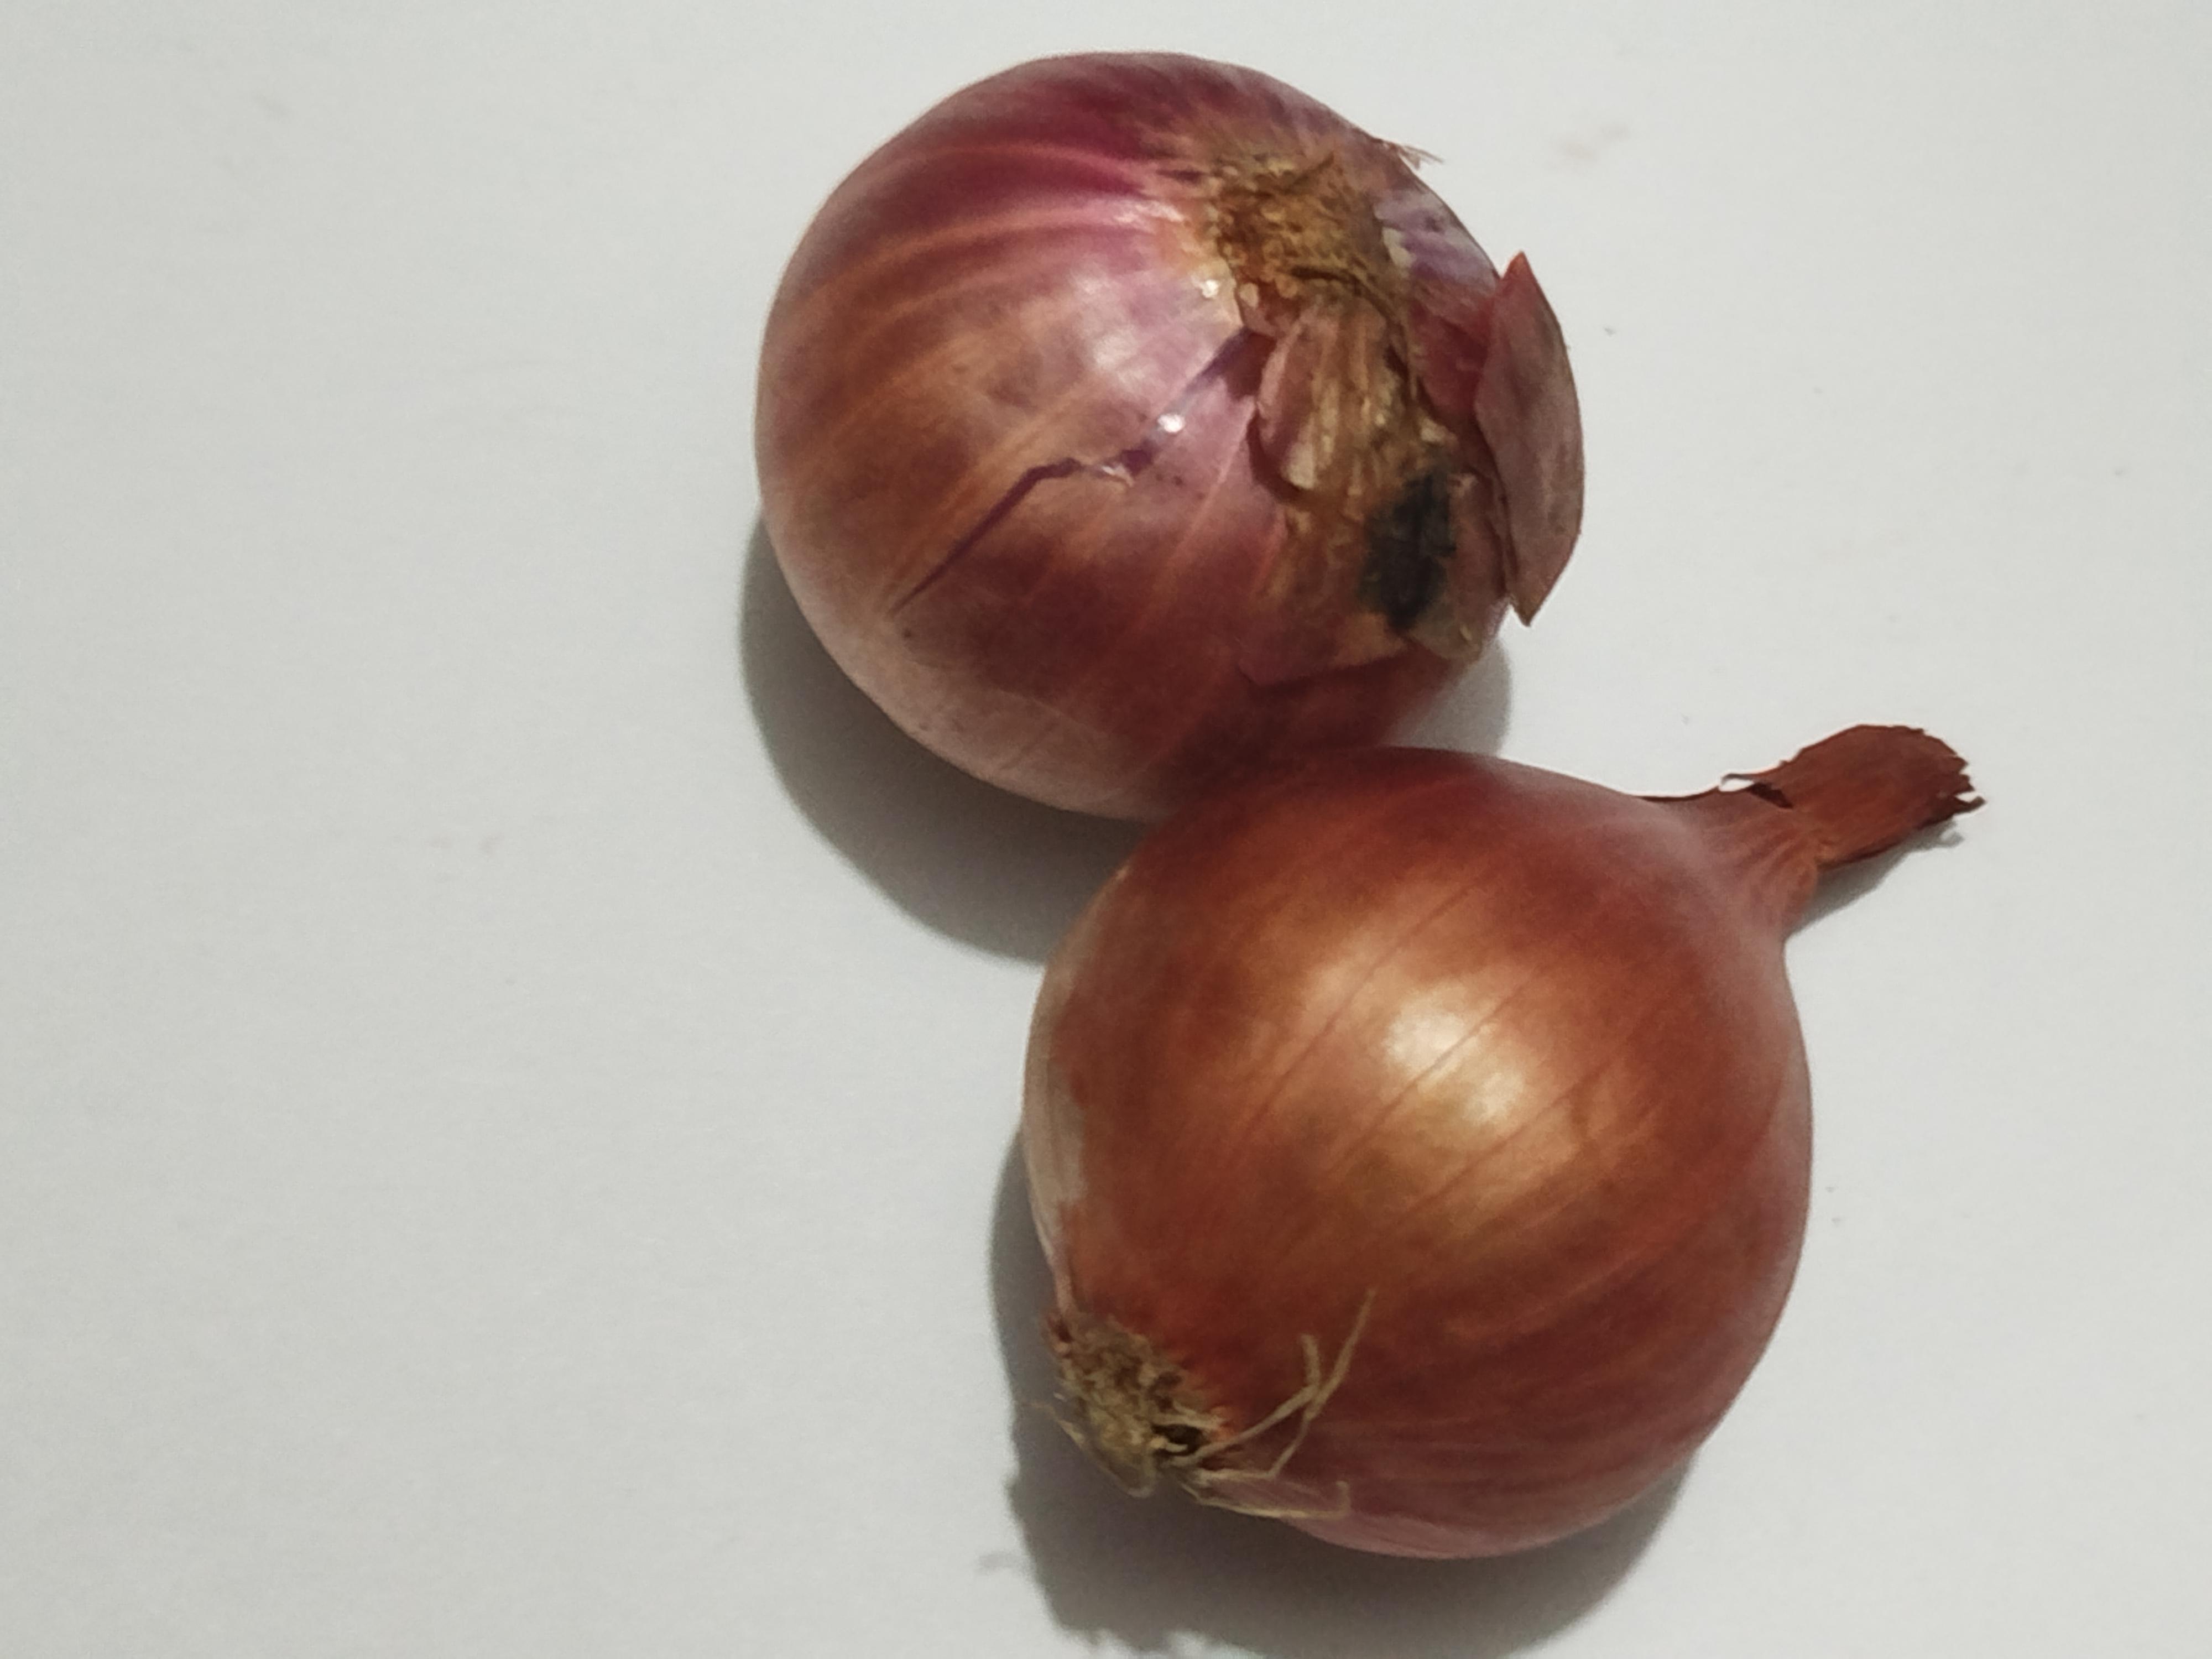
Label: Onion